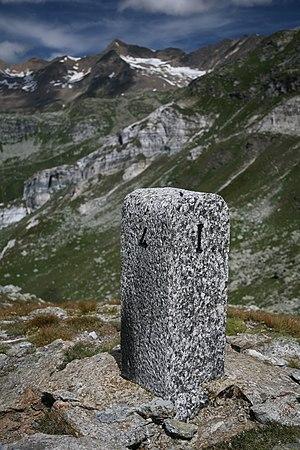
Borne-frontière entre la Suisse et l'Italie au col d'Albrun.
La frontière entre l'Italie et la Suisse est la frontière internationale séparant ces deux pays.